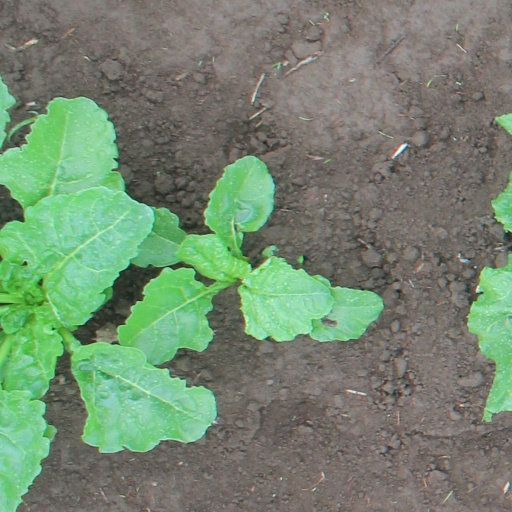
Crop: sugar beet